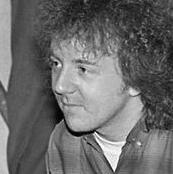
Age: 33